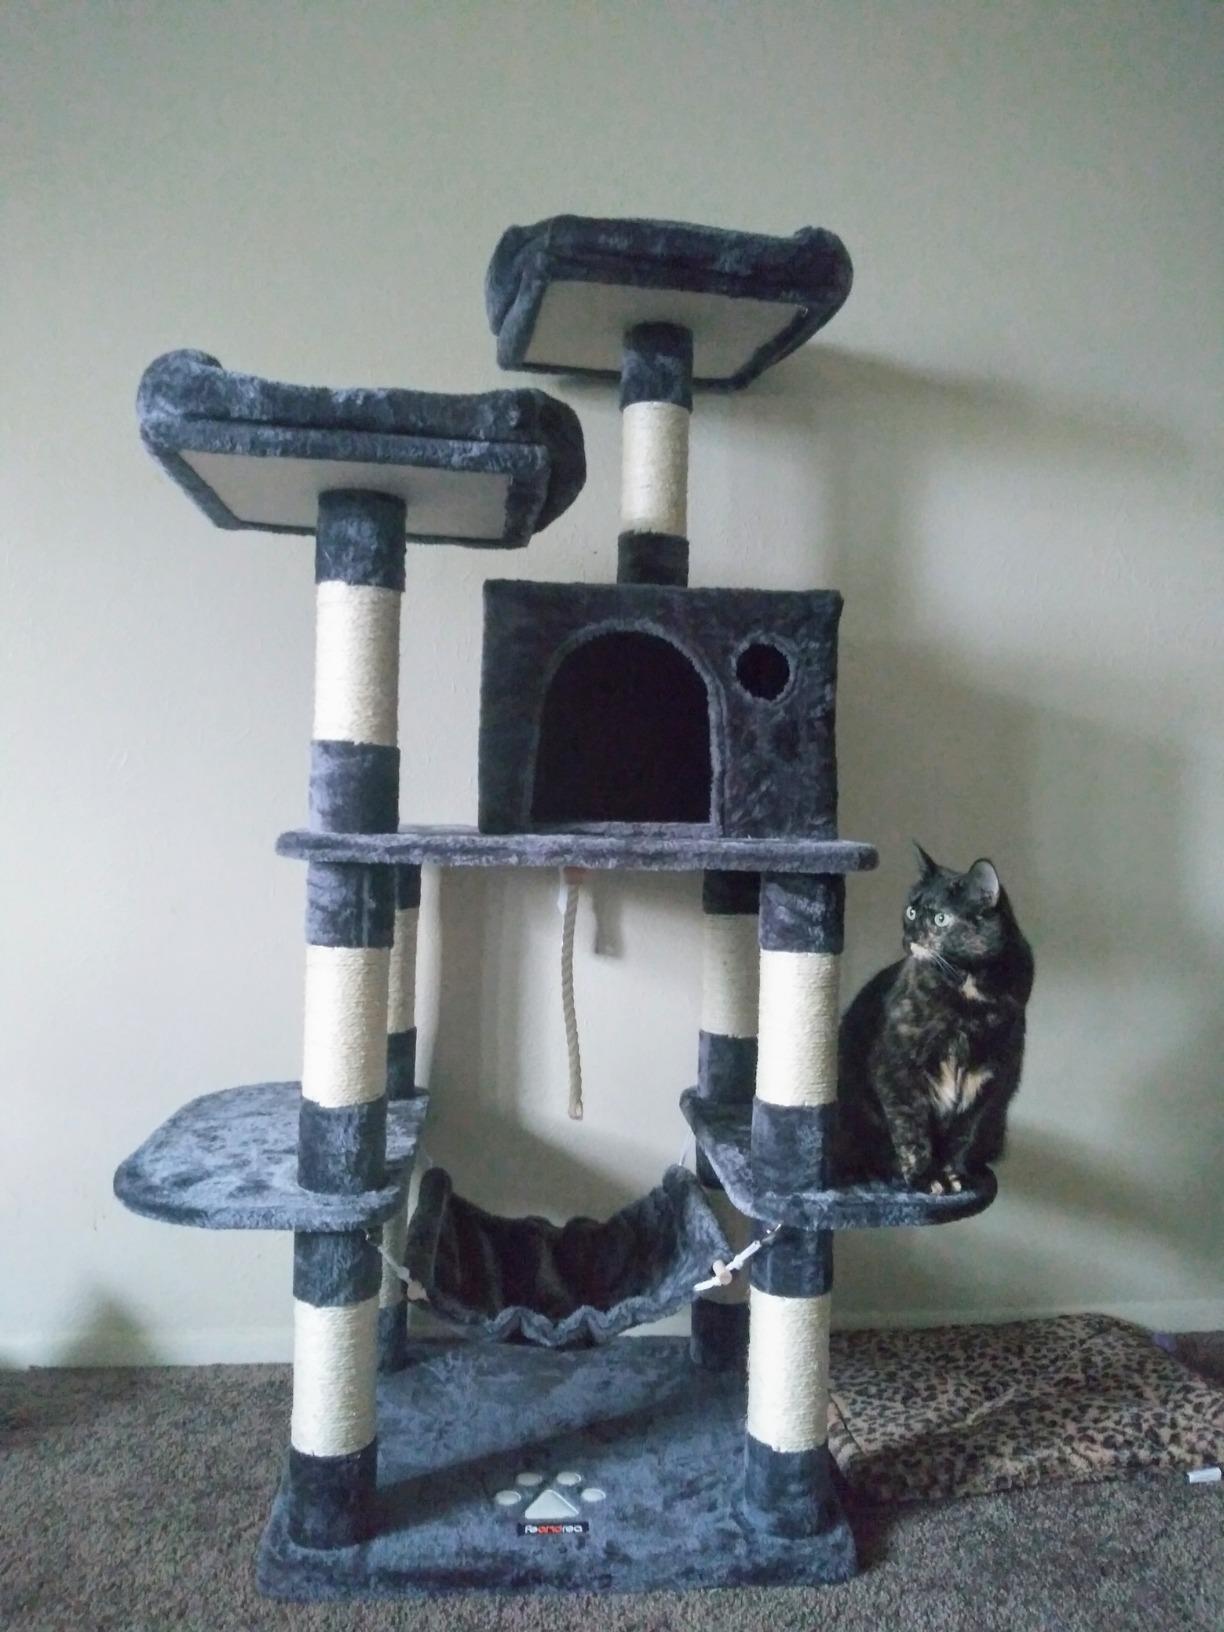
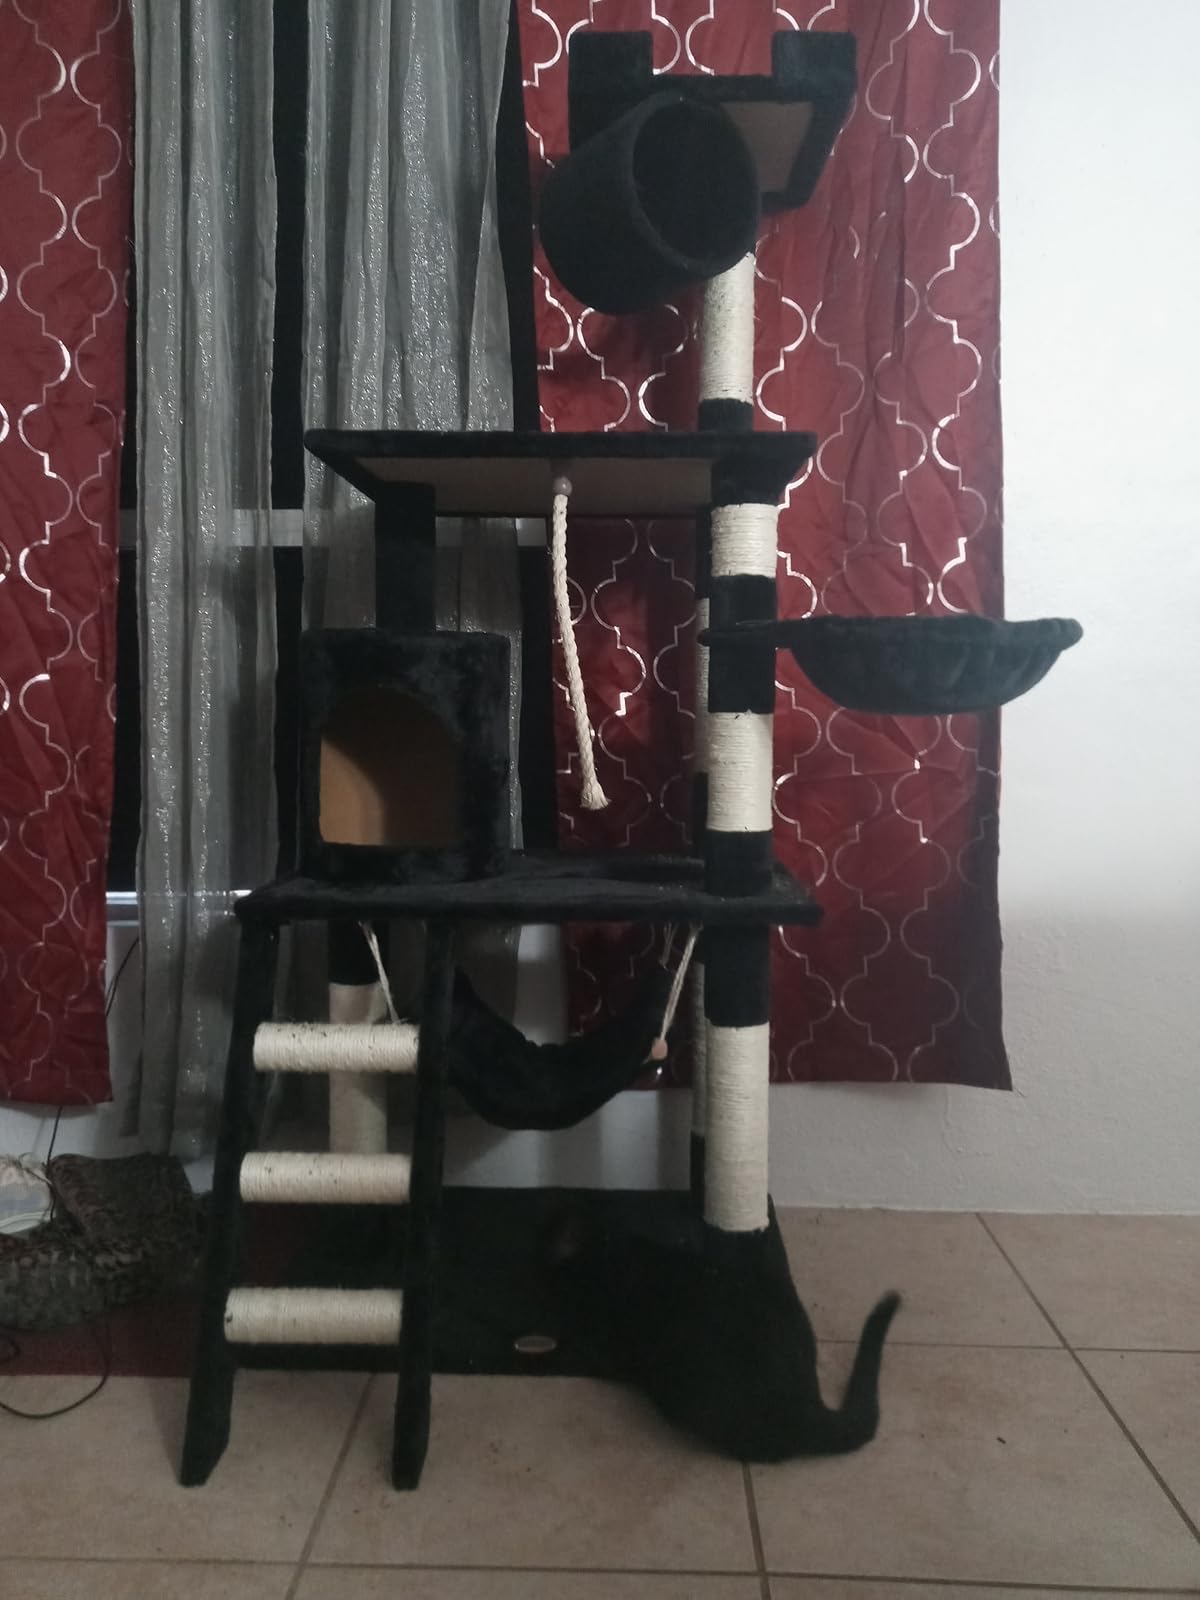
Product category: items_cat tree
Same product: no